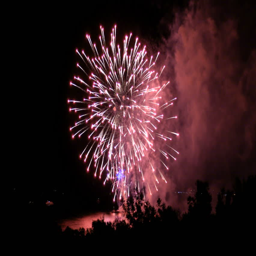
fireworks on the waterfront in the city .